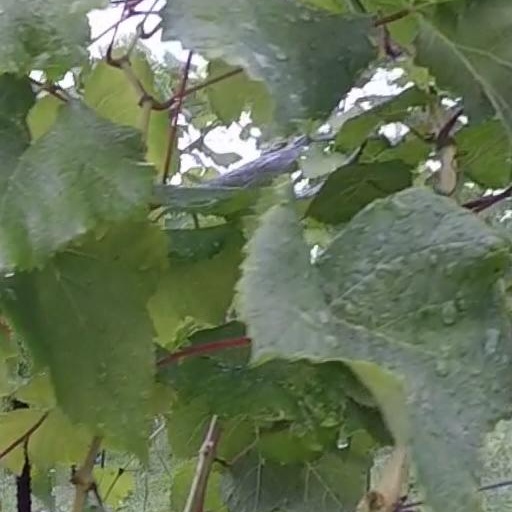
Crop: grape